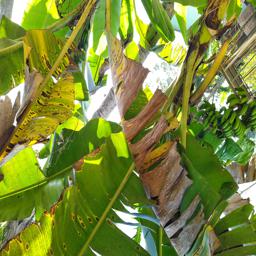
Label: JAHAJI LEAF